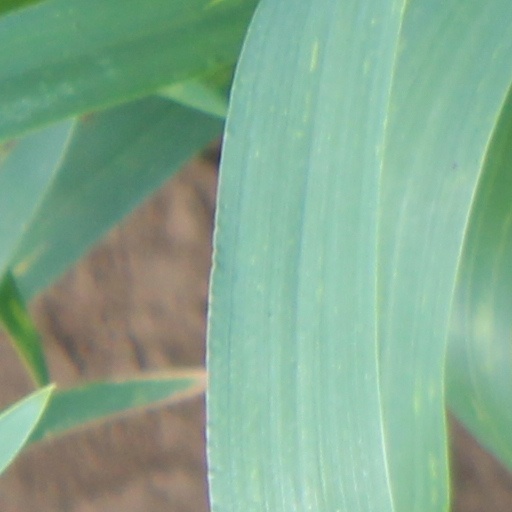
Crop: wheat